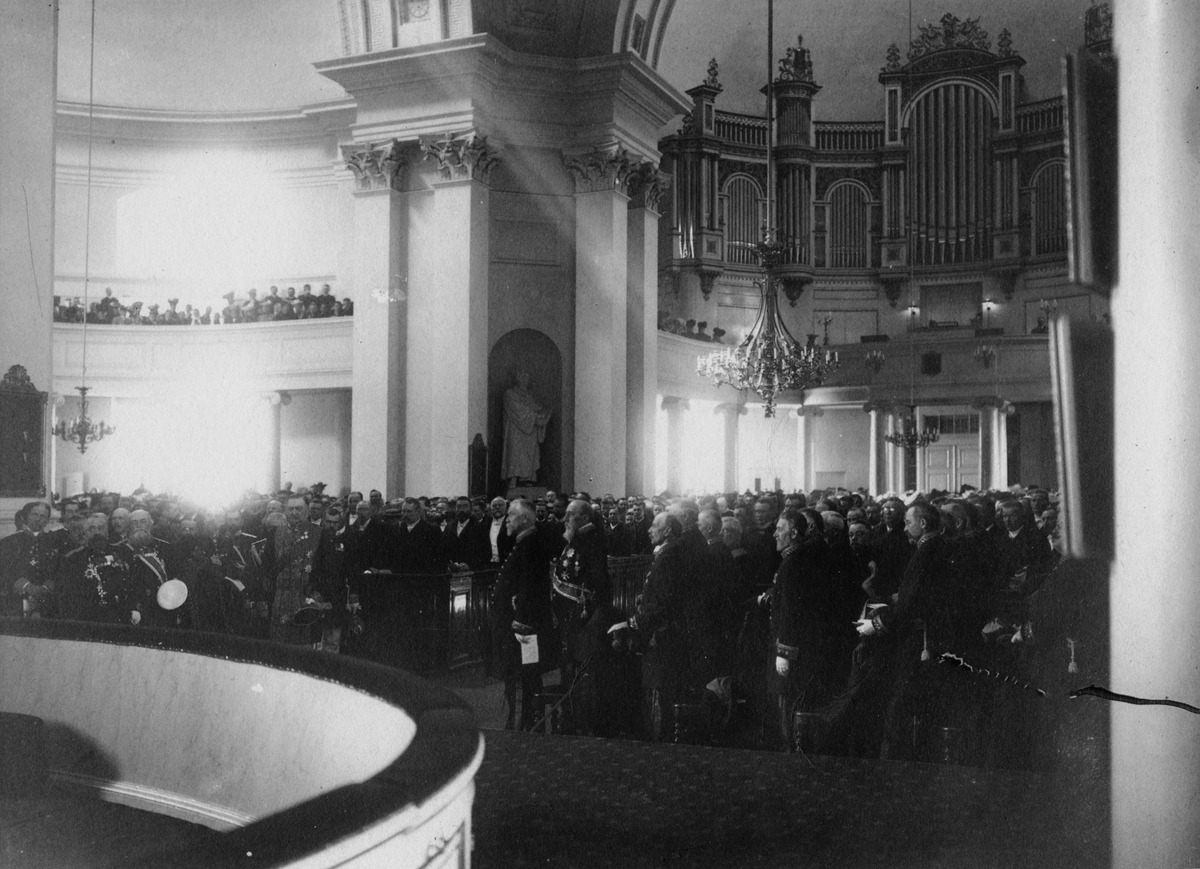
Ensimmäisten yksikamaristen valtiopäivien avajaisjumalanpalvelus
Nikolainkirkossa (Helsingin Tuomiokirkossa) 25
sisällön kuvaus: Ensimmäisten yksikamaristen valtiopäivien avajaisjumalanpalvelus

Nikolainkirkossa (Helsingin Tuomiokirkossa) 25.5.1907 mustavalkoinen
Kuvaaja: Brander, Signe, valokuvaaja
Ajankohta: kuvausaika 25.05.1907
Paikka: Suomi, Uusimaa, Helsinki, Kruununhaka Helsinki, Unioninkatu 39
Aiheet: valtiopäivät, kirkkorakennukset, alttarit, kirkkotaide patsaat, kattokruunut, urut, jumalanpalvelukset, virkapuvut sotilaspuvut